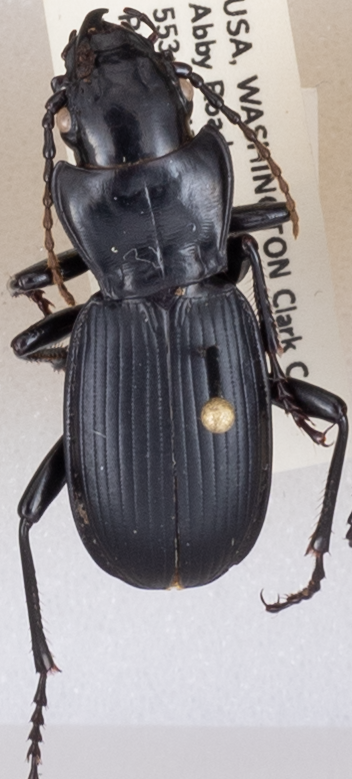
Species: Pterostichus lama
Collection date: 2019-08-06 04:00:00
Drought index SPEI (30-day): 0.03
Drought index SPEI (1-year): -2.09
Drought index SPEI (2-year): -2.09